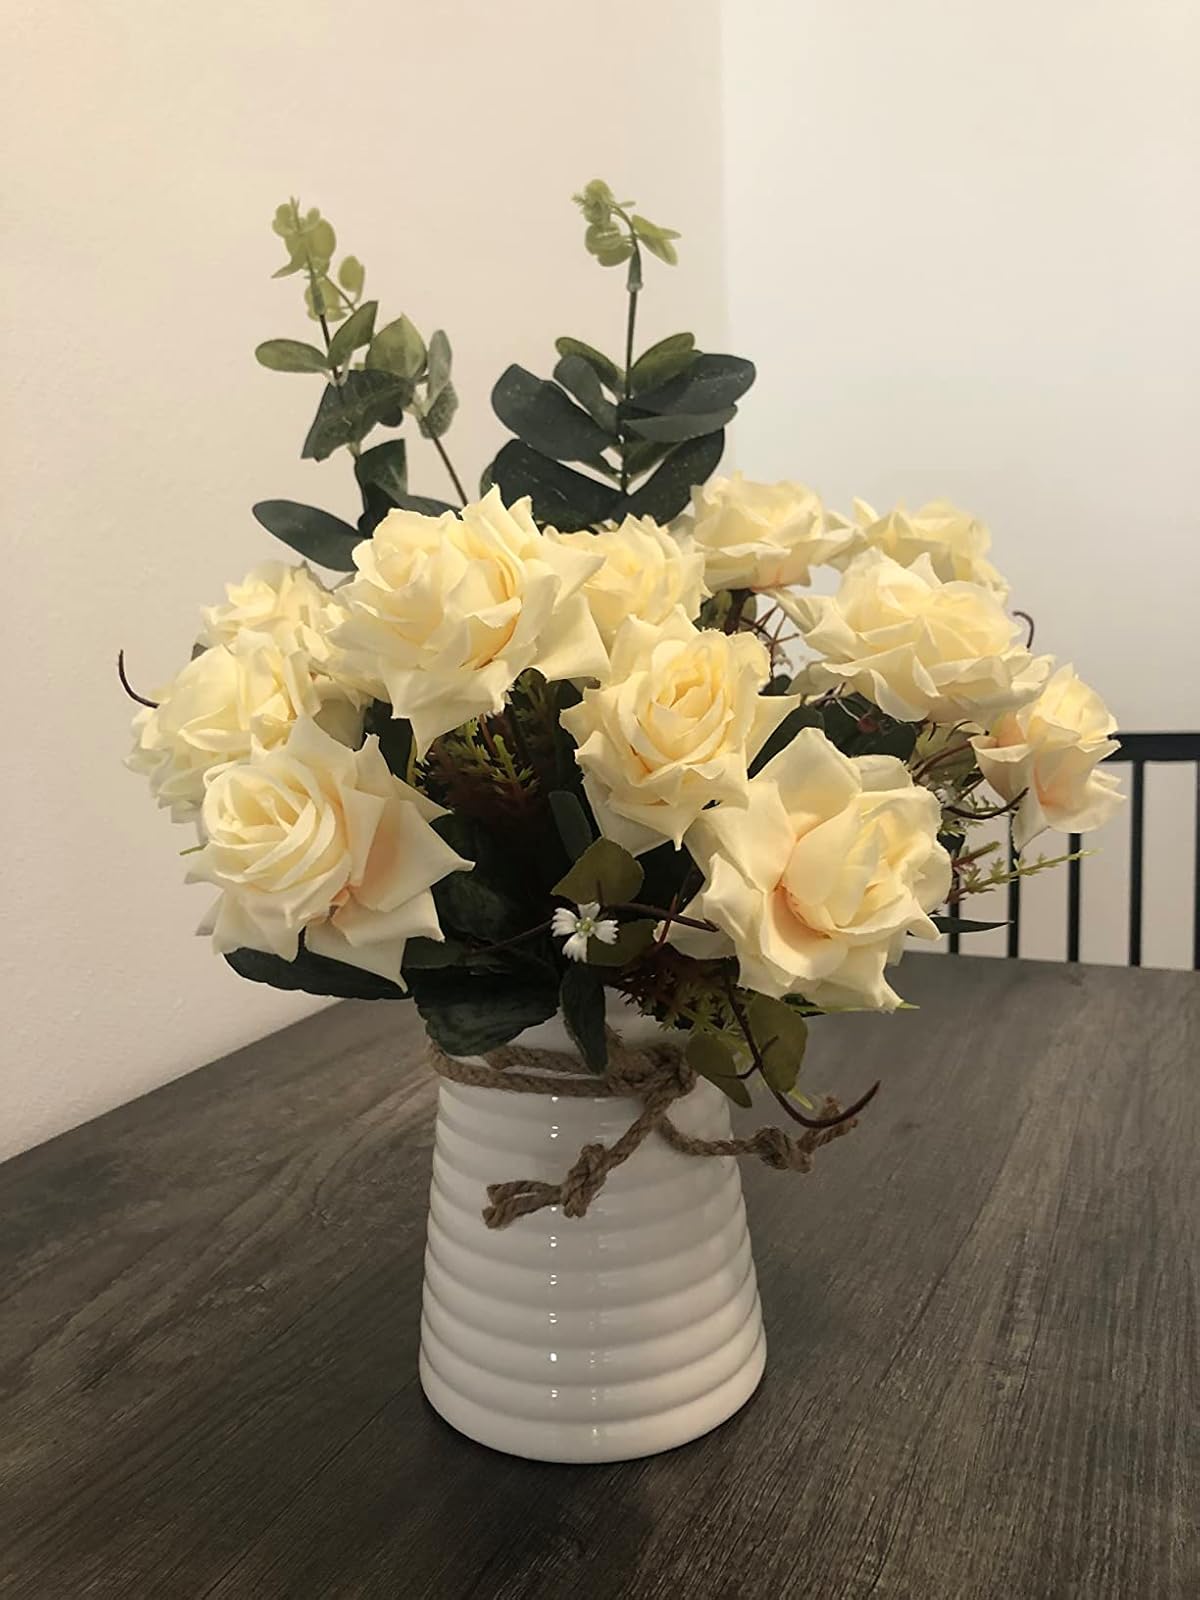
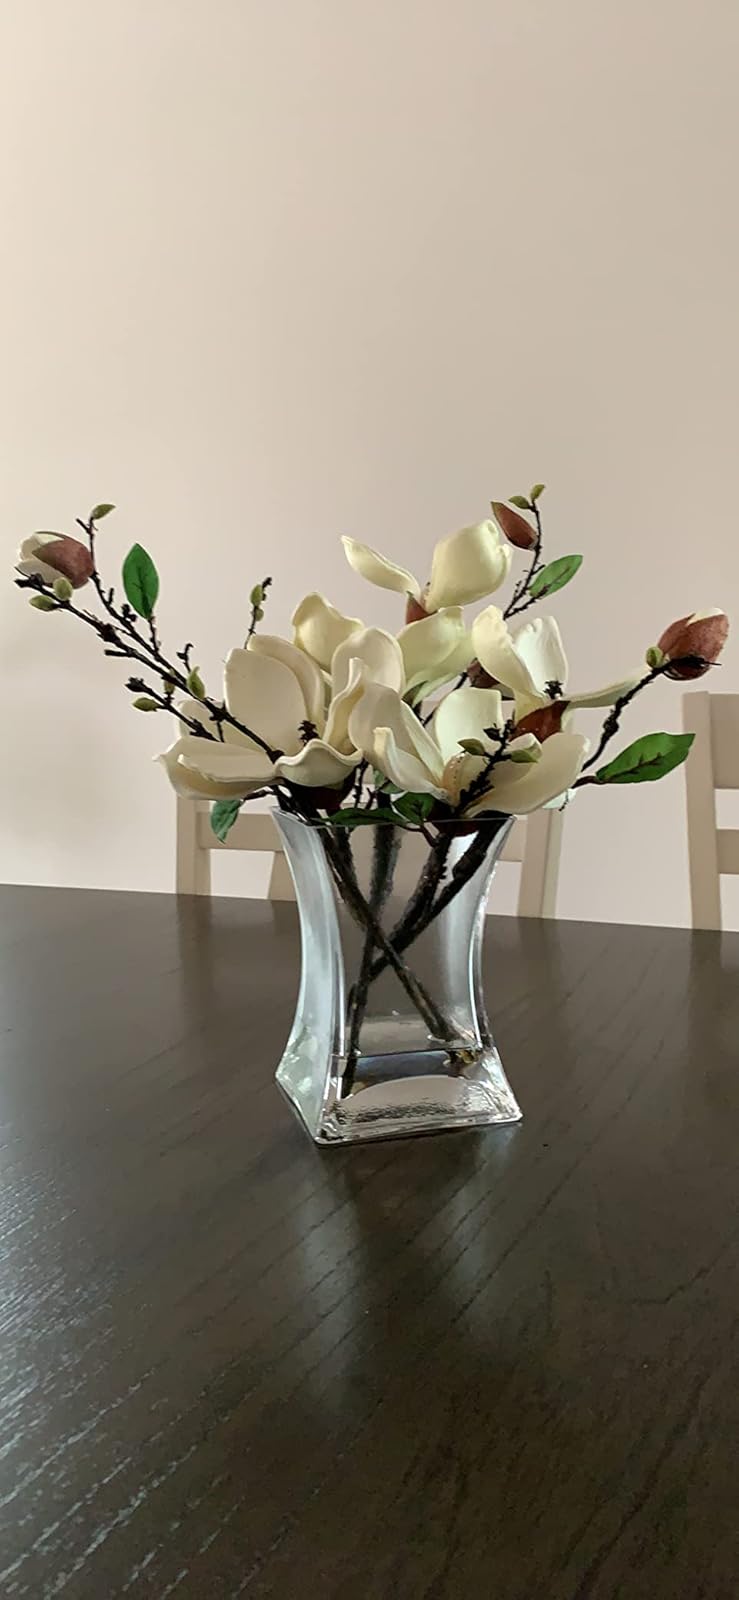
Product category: vase
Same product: no